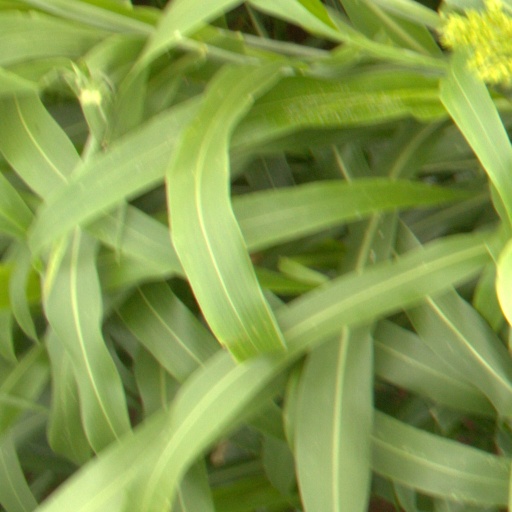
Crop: sorghum